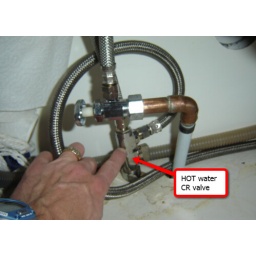
Location under the sink of this hot water supply valve.